The Chrysanthemum and the Guillotine

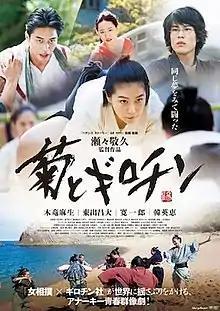
Poster

The Chrysanthemum and the Guillotine (Japanese: 菊とギロチン; Kiku to girochin [romanized]) is a 2018 film directed by Takahisa Zeze about women's sumo wrestling and anarchism after the 1923 Great Kantō earthquake. The film was produced by Kazunao Sakaguchi.